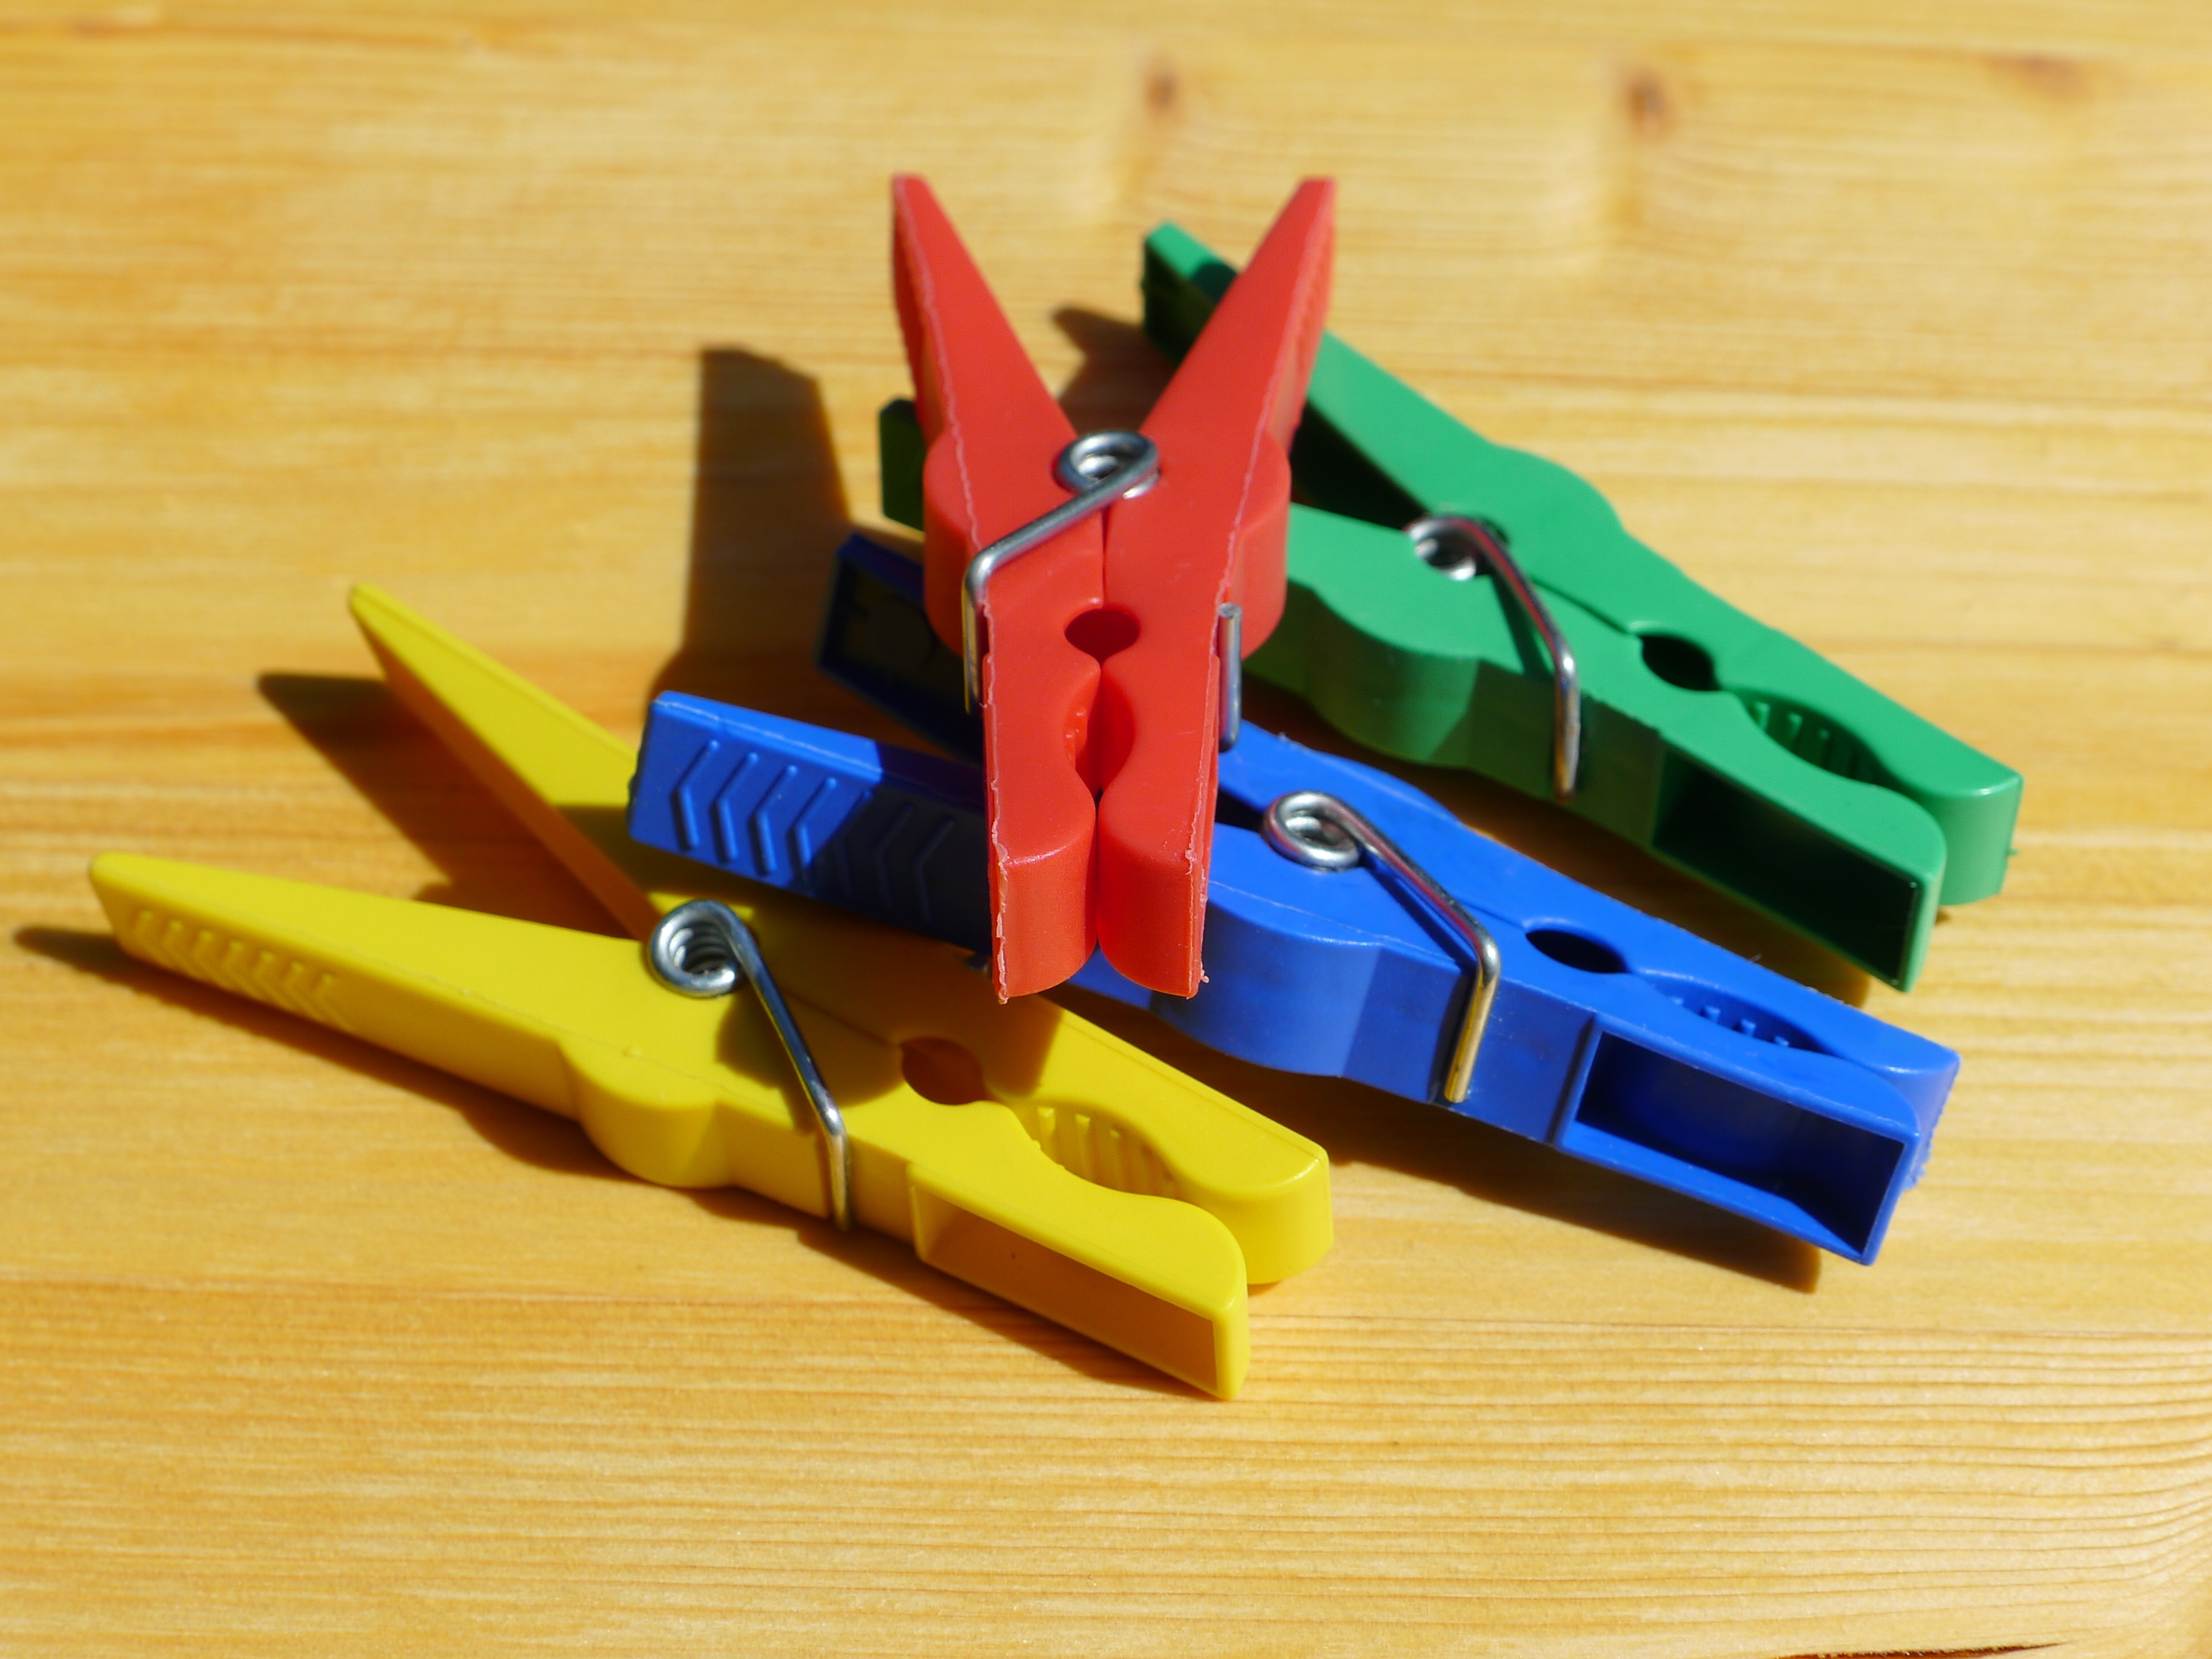
plastic, red, color, macro, washing, blue, toy, laundry, art, hang, pegs, clothes peg